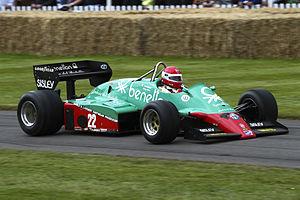
L'Alfa Romeo 183T est une monoplace de Formule 1 qui participe au championnat du monde de Formule 1 1983. Ses pilotes sont les italiens Andrea De Cesaris et Mauro Baldi.